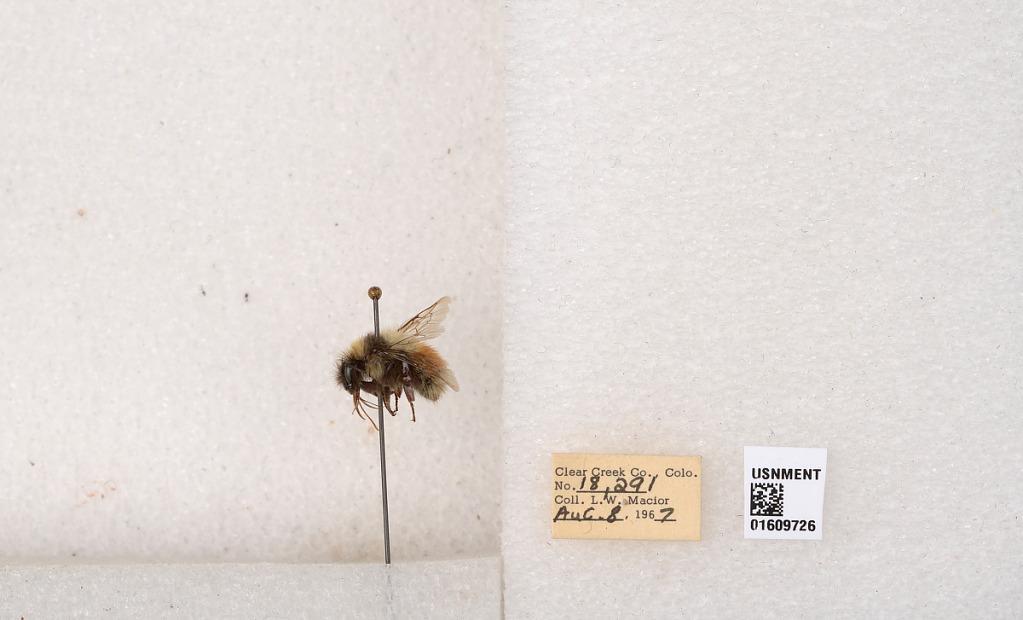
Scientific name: Bombus (Pyrobombus) sylvicola Kirby
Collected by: L. Macior
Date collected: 1967-8-8
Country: United States
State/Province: Colorado
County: Clear Creek
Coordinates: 39.6856, -105.645